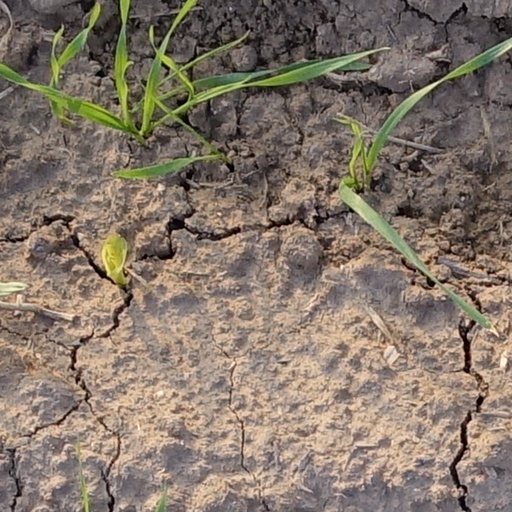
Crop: wheat